Territory (animal)

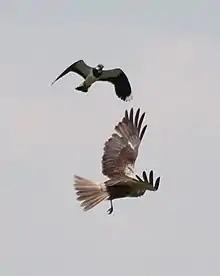
A western marsh harrier is mobbed by a northern lapwing. The marsh harrier, a male, had been quartering the ground in which lapwing and redshank were nesting.

Food: Large solitary (or paired) carnivores, such as bears and the bigger raptors require an extensive protected area to guarantee their food supply. This territoriality only breaks down when there is a glut of food, for example when grizzly bears are attracted to migrating salmon.